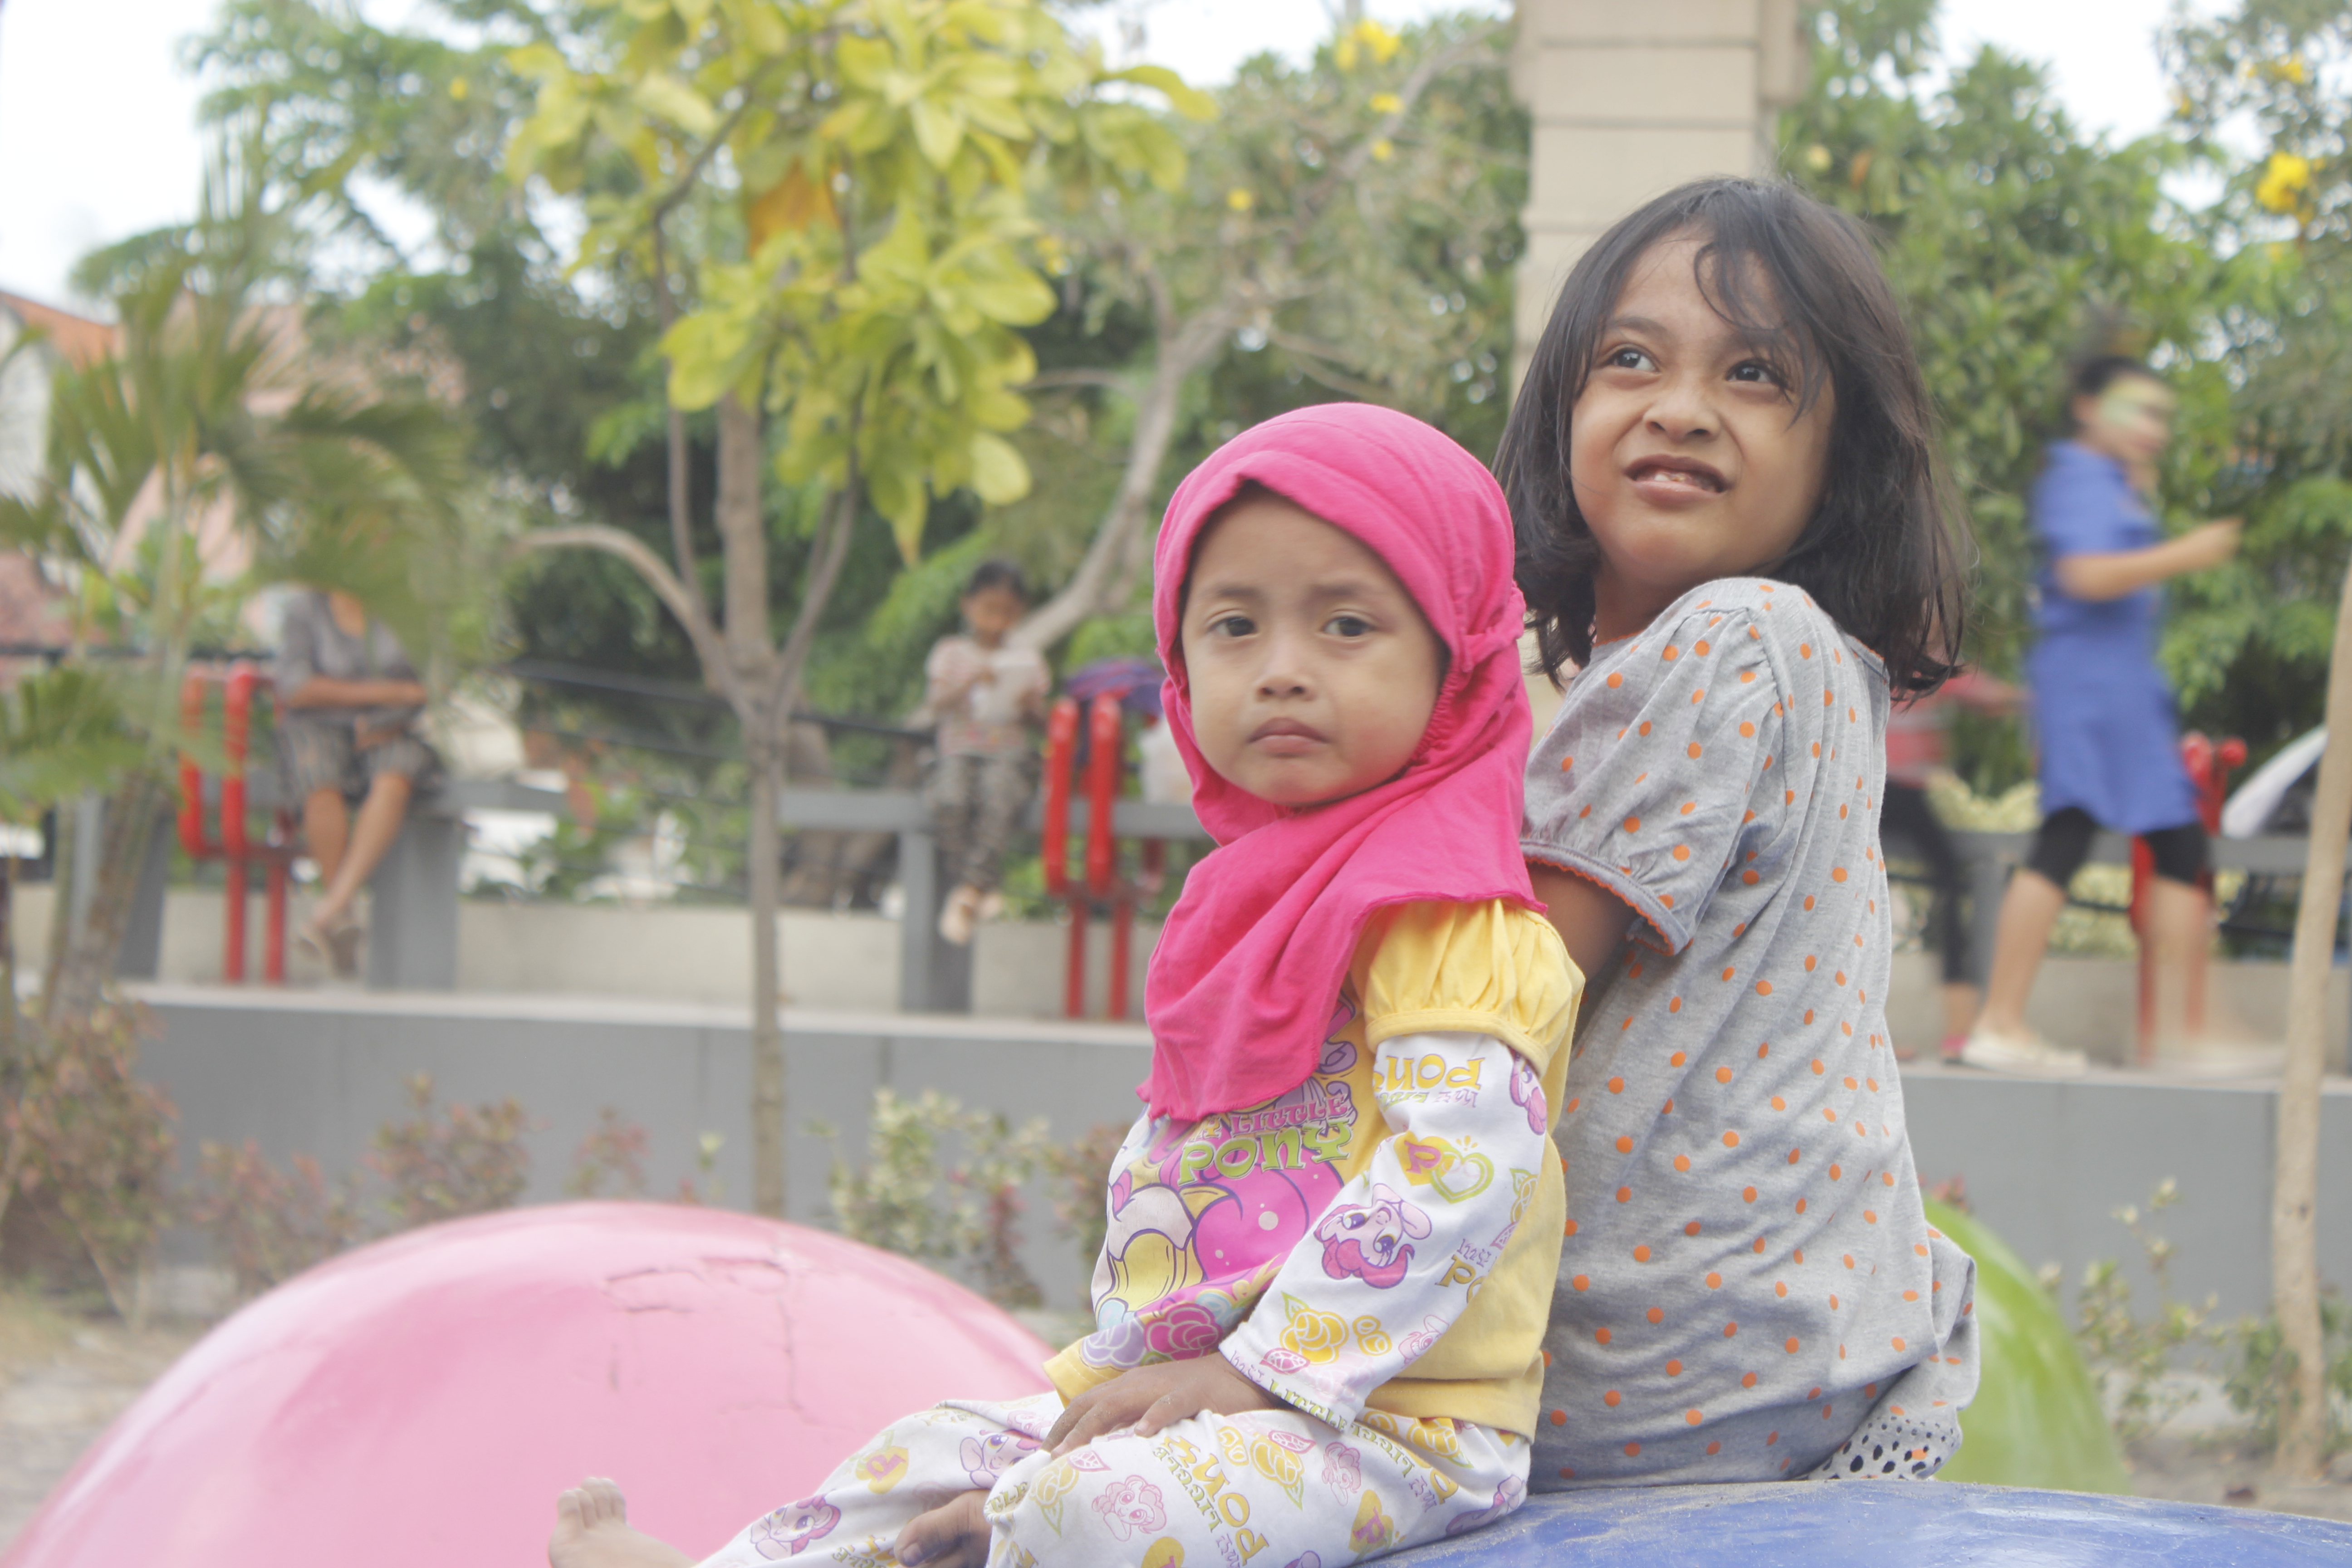
tree, people, plant, girl, play, vacation, recreation, child, pink, smile, fun, happiness, temple, toddler